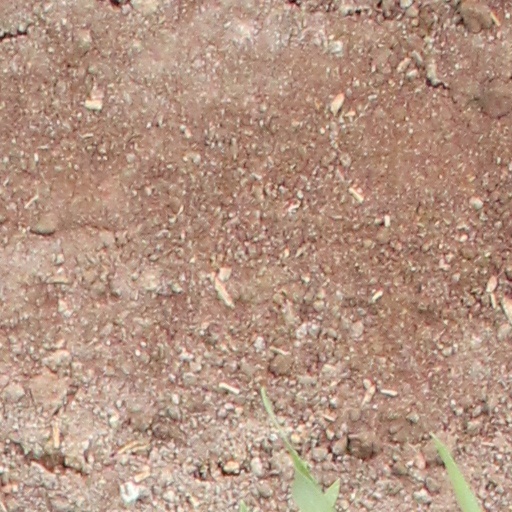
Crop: wheat